George Floyd protests in Philadelphia

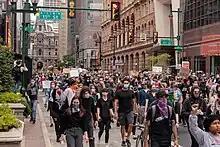
Protesters march along Market Street in Center City Philadelphia on June 2

During a large demonstration, hundreds of protesters split off from the group and marched onto Interstate 676 (Vine Street Expressway). When they were approximately halfway through a tunnel, a SWAT team appeared and began firing rubber bullets at protesters, prompting them to retreat. SWAT officers proceeded to fire tear gas and pepper spray into the crowd. Cell phone footage showed one SWAT officer pepper spraying a protester at point-blank range, while another officer pulled down a protester's mask before pepper spraying her in the face. Amid the commotion, police formed a line under an adjacent overpass, pinning the protesters in and forcing them up a steep fenced-in embankment. Police continued firing tear gas into the crowd as protesters clambered up the hill and over the 10-foot fence to escape. After several minutes, a group of police officers charged up the hill and began dragging down and arresting remaining protesters.